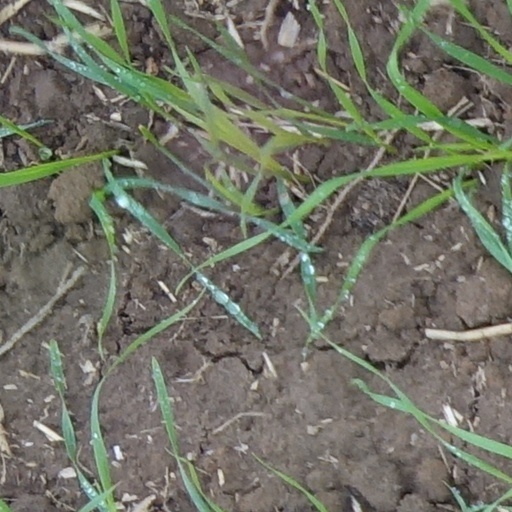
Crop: wheat